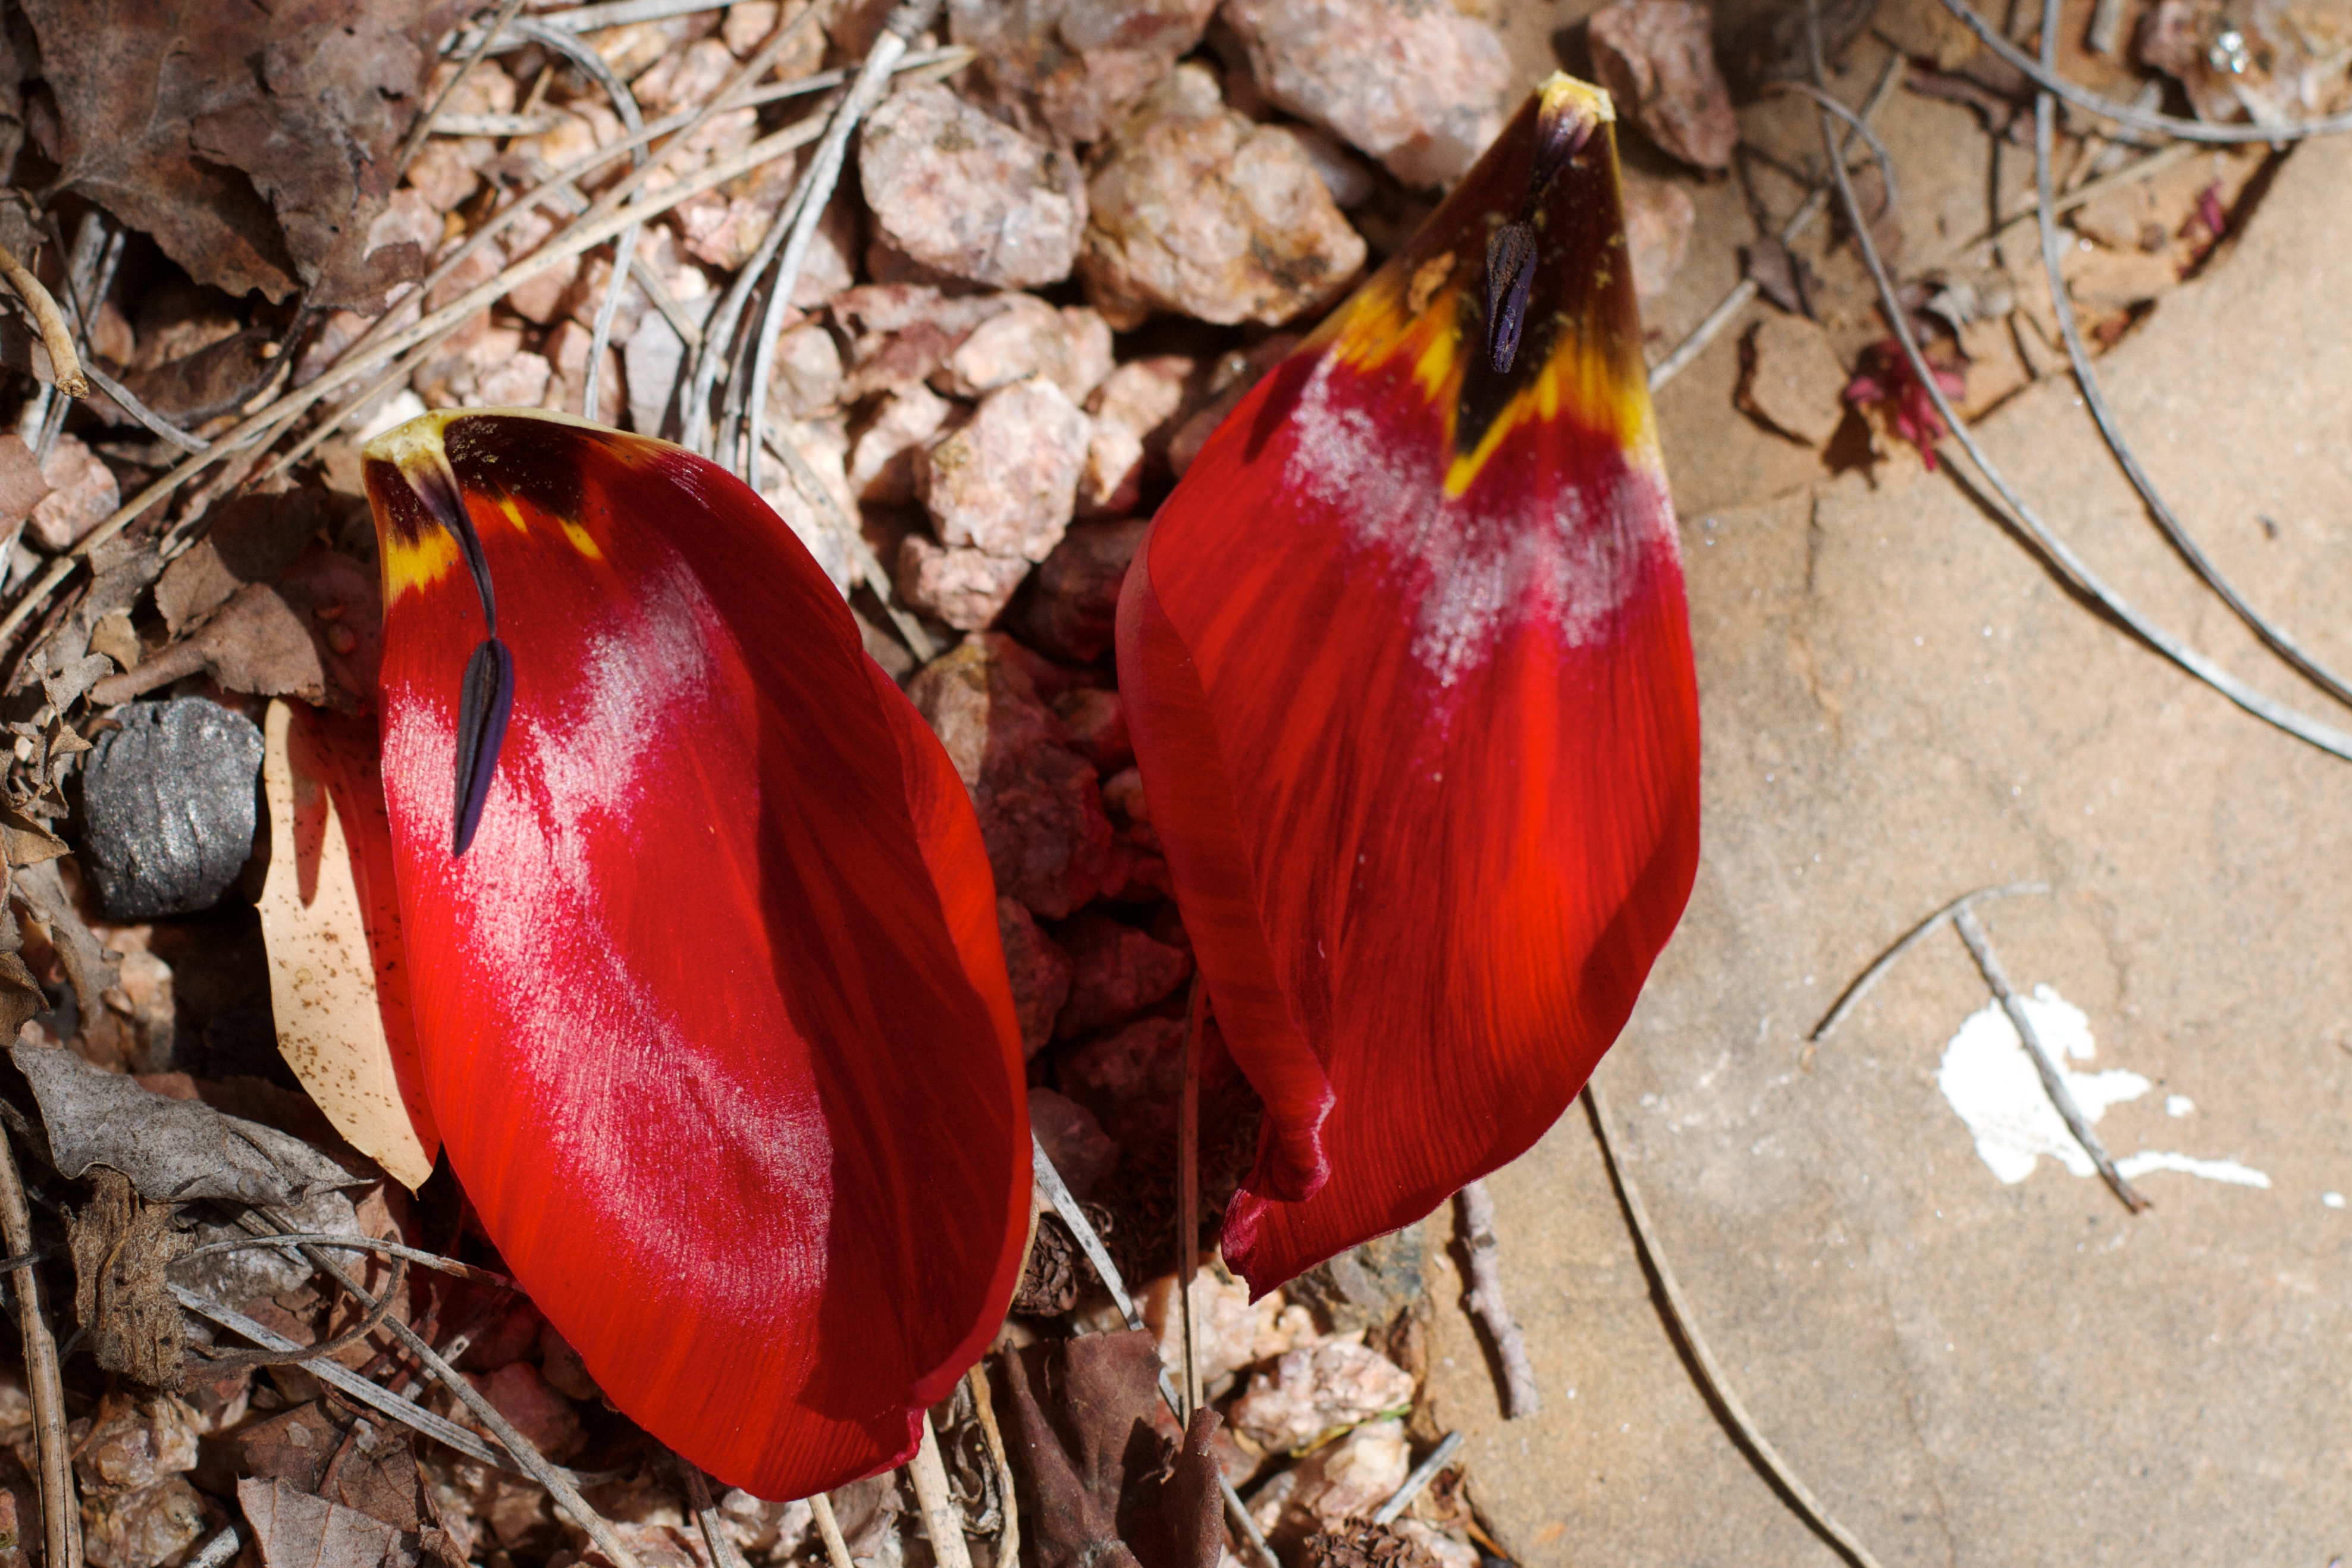
plant, leaf, flower, tulip, food, red, produce, autumn, flora, fauna, flowering plant